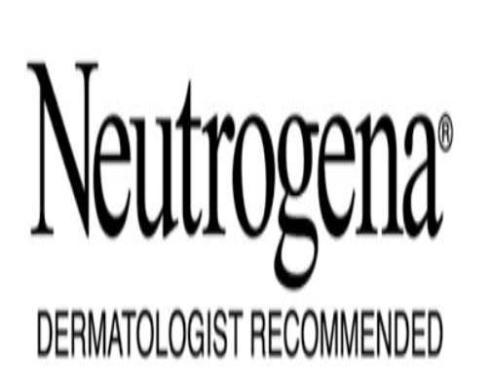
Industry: Necessities